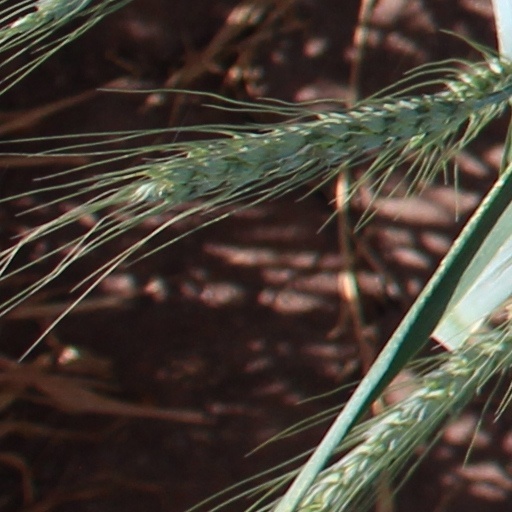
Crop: wheat